Twelve-string guitar

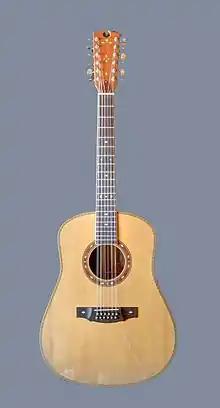
An acoustic 12-string guitar hand-crafted in 1977

A twelve-string guitar (or 12-string guitar) is a steel-string guitar with 12 strings in six courses, which produces a thicker, more ringing tone than a standard six-string guitar. Typically, the strings of the lower four courses are tuned in octaves, with those of the upper two courses tuned in unison. The gap between the strings within each dual-string course is narrow, and the strings of each course are fretted and plucked as a single unit. The neck is wider, to accommodate the extra strings, and is similar to the width of a classical guitar neck. The sound, particularly on acoustic instruments, is fuller and more harmonically resonant than six-string instruments. The 12-string guitar can be played like a 6-string guitar as players still use the same notes, chords and guitar techniques like a standard 6-string guitar, but advanced techniques can be challenging as players need to play or pluck two strings simultaneously.